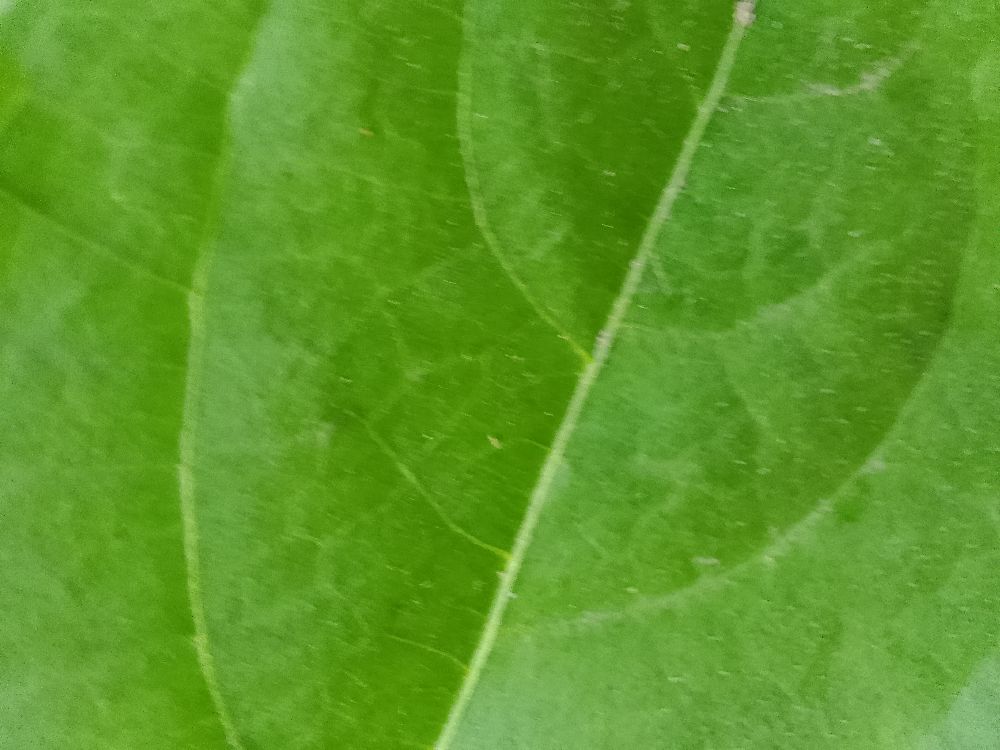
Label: healthy